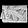
Label: Bag